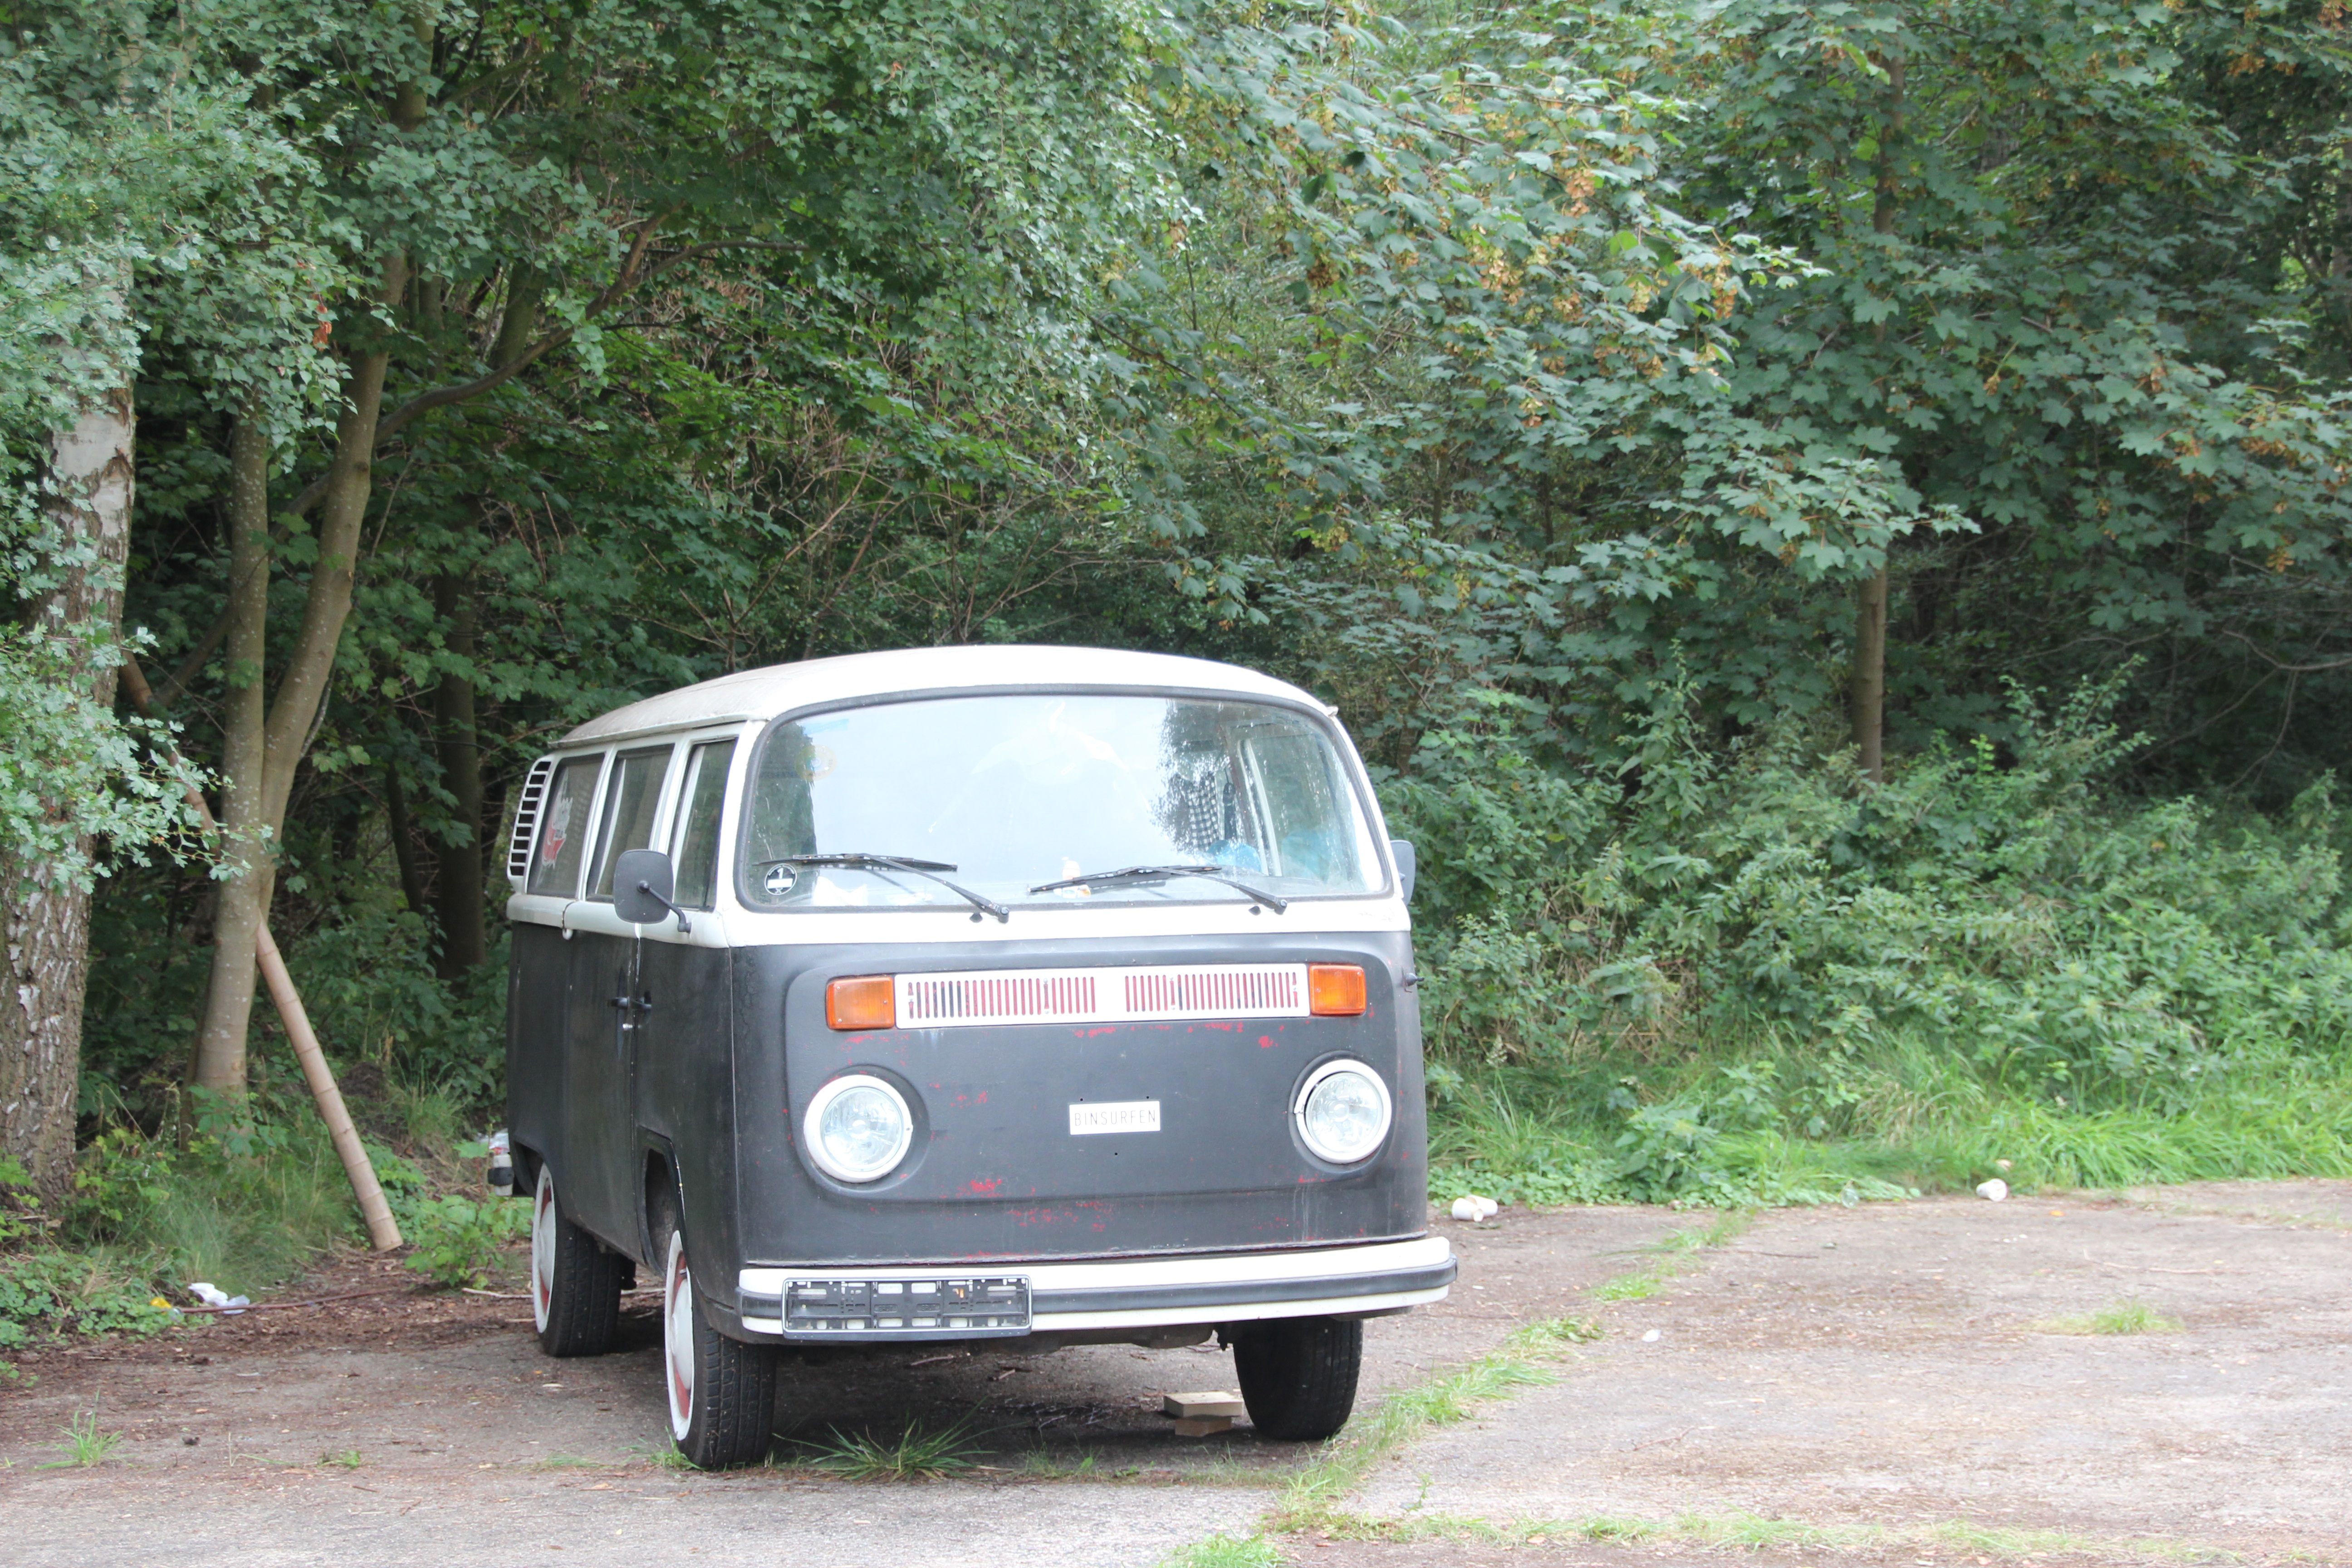
car, vw, volkswagen, van, old, vehicle, vw bus, bus, camper, bulli, stainless, city car, oltimer, off road vehicle, camping bus, land vehicle, automobile make, light commercial vehicle, subcompact car